Neli Marinova

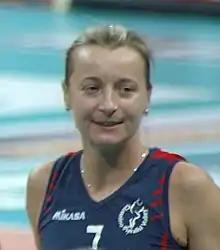

Neli Marinova Nešić (born ) is a retired Bulgarian female volleyball player.